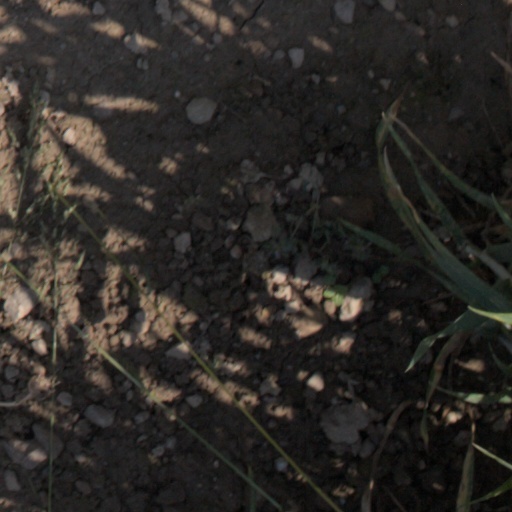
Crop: wheat